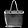
Label: Bag